Ahmadou Ahidjo

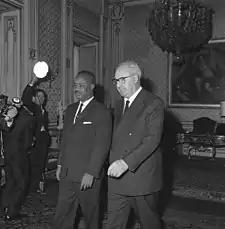
Italian president Giuseppe Saragat with Ahmadou Ahidjo in 1966

The issue of territorial administration was a topic of disagreement between Foncha and Ahidjo. In December 1961, Ahidjo issued a decree that split the federation into administrative regions under the Federal Inspectors of Administration. The inspectors were responsible to Ahidjo and for representing the federation, with access to police force and federal services. The power given to these inspectors led to conflict between them and Prime Ministers.